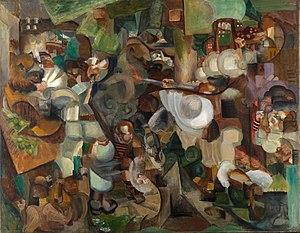
Henri Victor Gabriel Le Fauconnier, né à Hesdin le 5 juillet 1881 et mort à Paris le 25 décembre 1946, est un peintre cubiste français.